Aeolus (son of Poseidon)

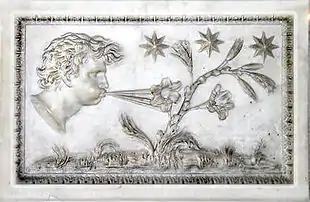
Bas-relief marble sculpture of Aeolus blowing wind

In Greek mythology, Aeolus was a son of Poseidon by Arne, daughter of Aeolus (son of Hellen). He had a twin brother named Boeotus.